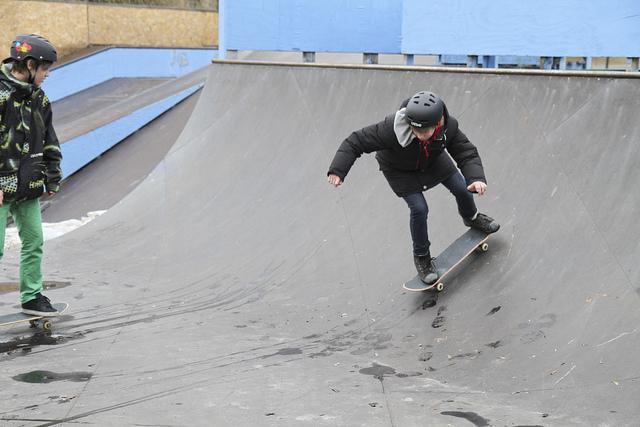
Two young children on a ramp with their skate boards.